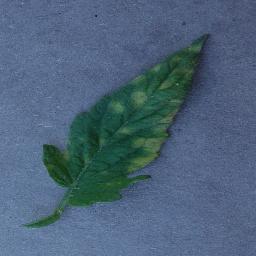
Label: Tomato___Leaf_Mold